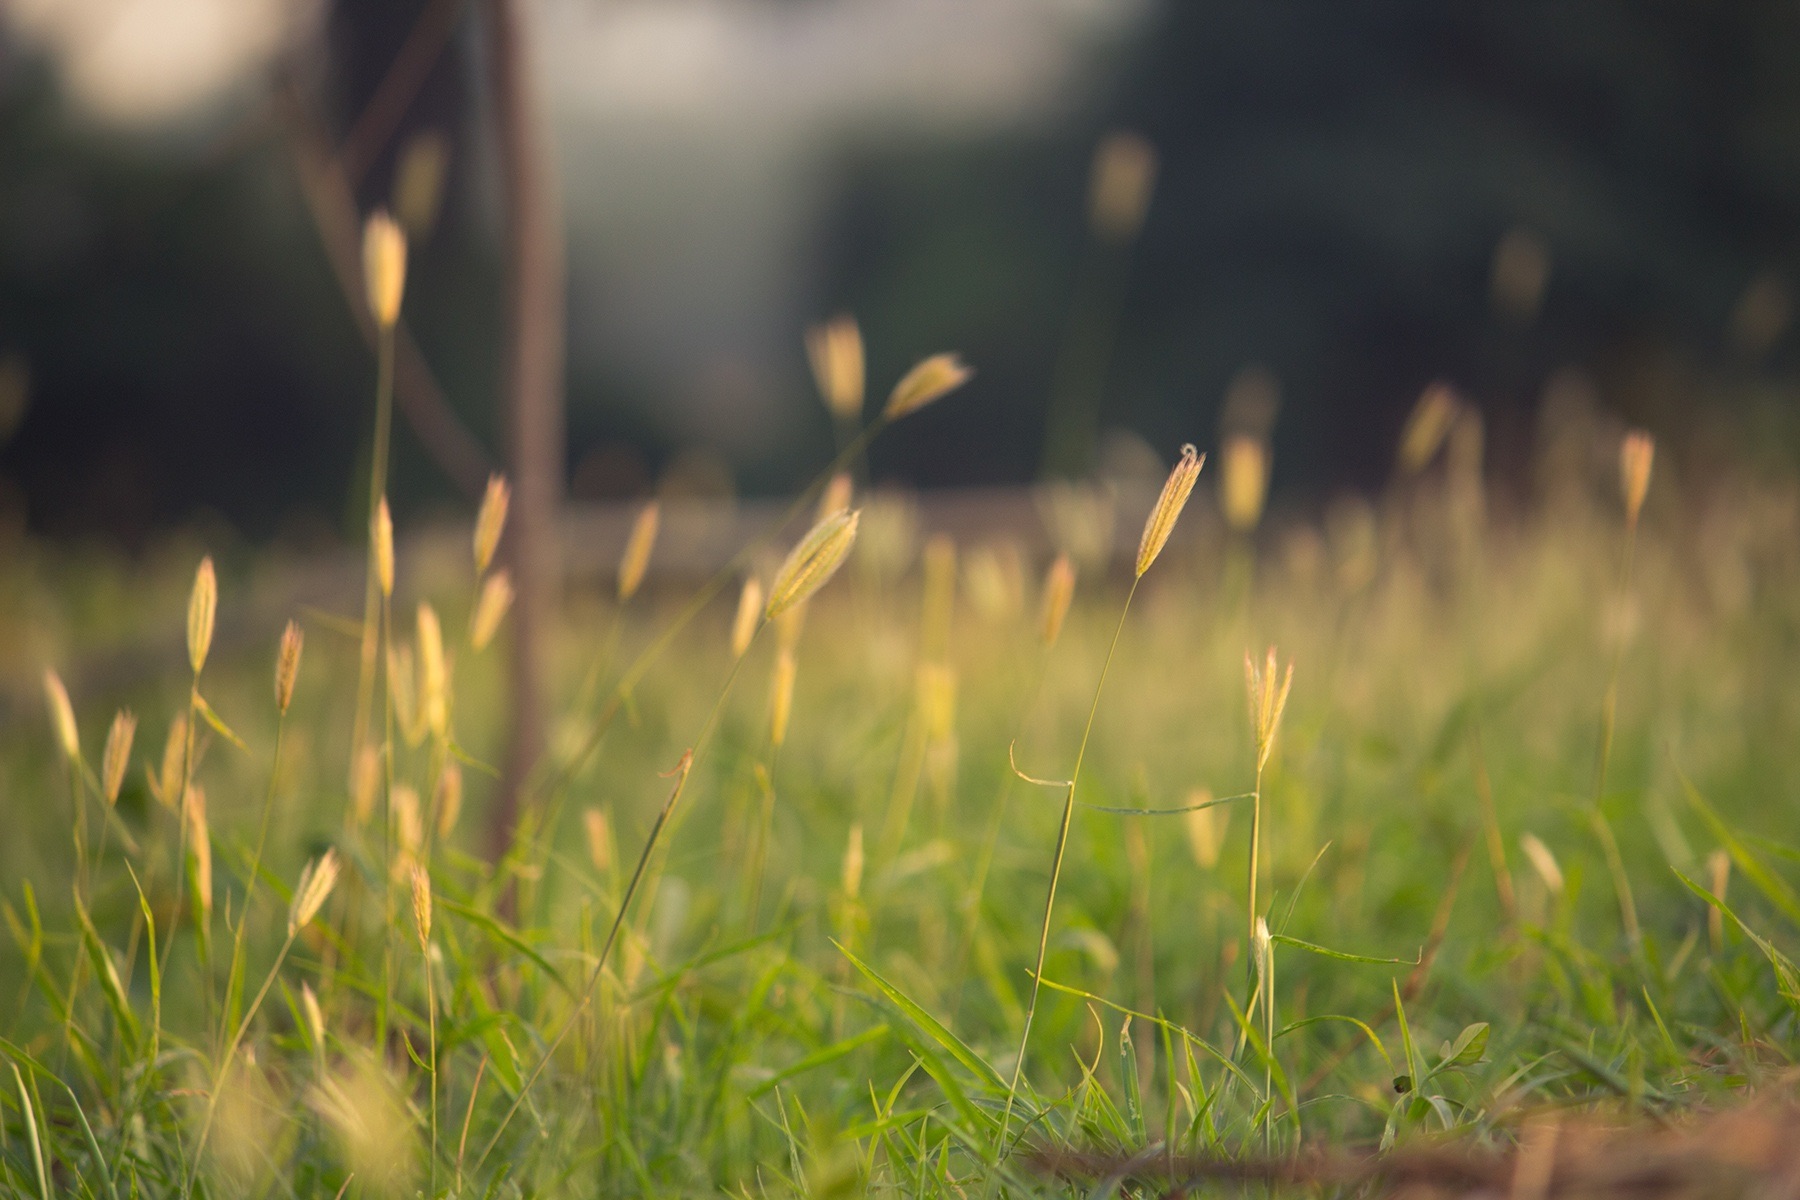
nature, grass, light, plant, field, lawn, meadow, sunlight, morning, leaf, flower, green, autumn, soil, agriculture, flora, close up, grassland, habitat, macro photography, natural environment, grass family